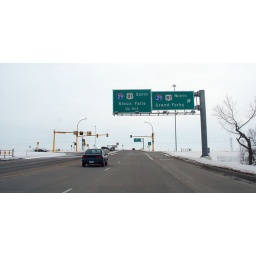
Big green overhead signs before taking the exit to southbound I-29, in north Fargo on 19th Ave N.